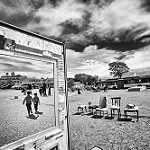
Label: street